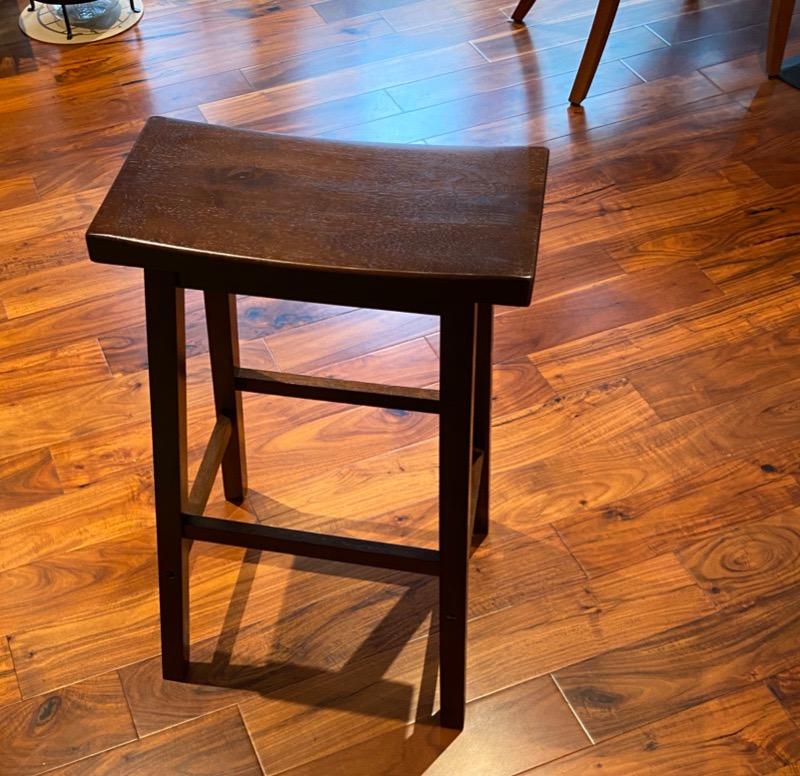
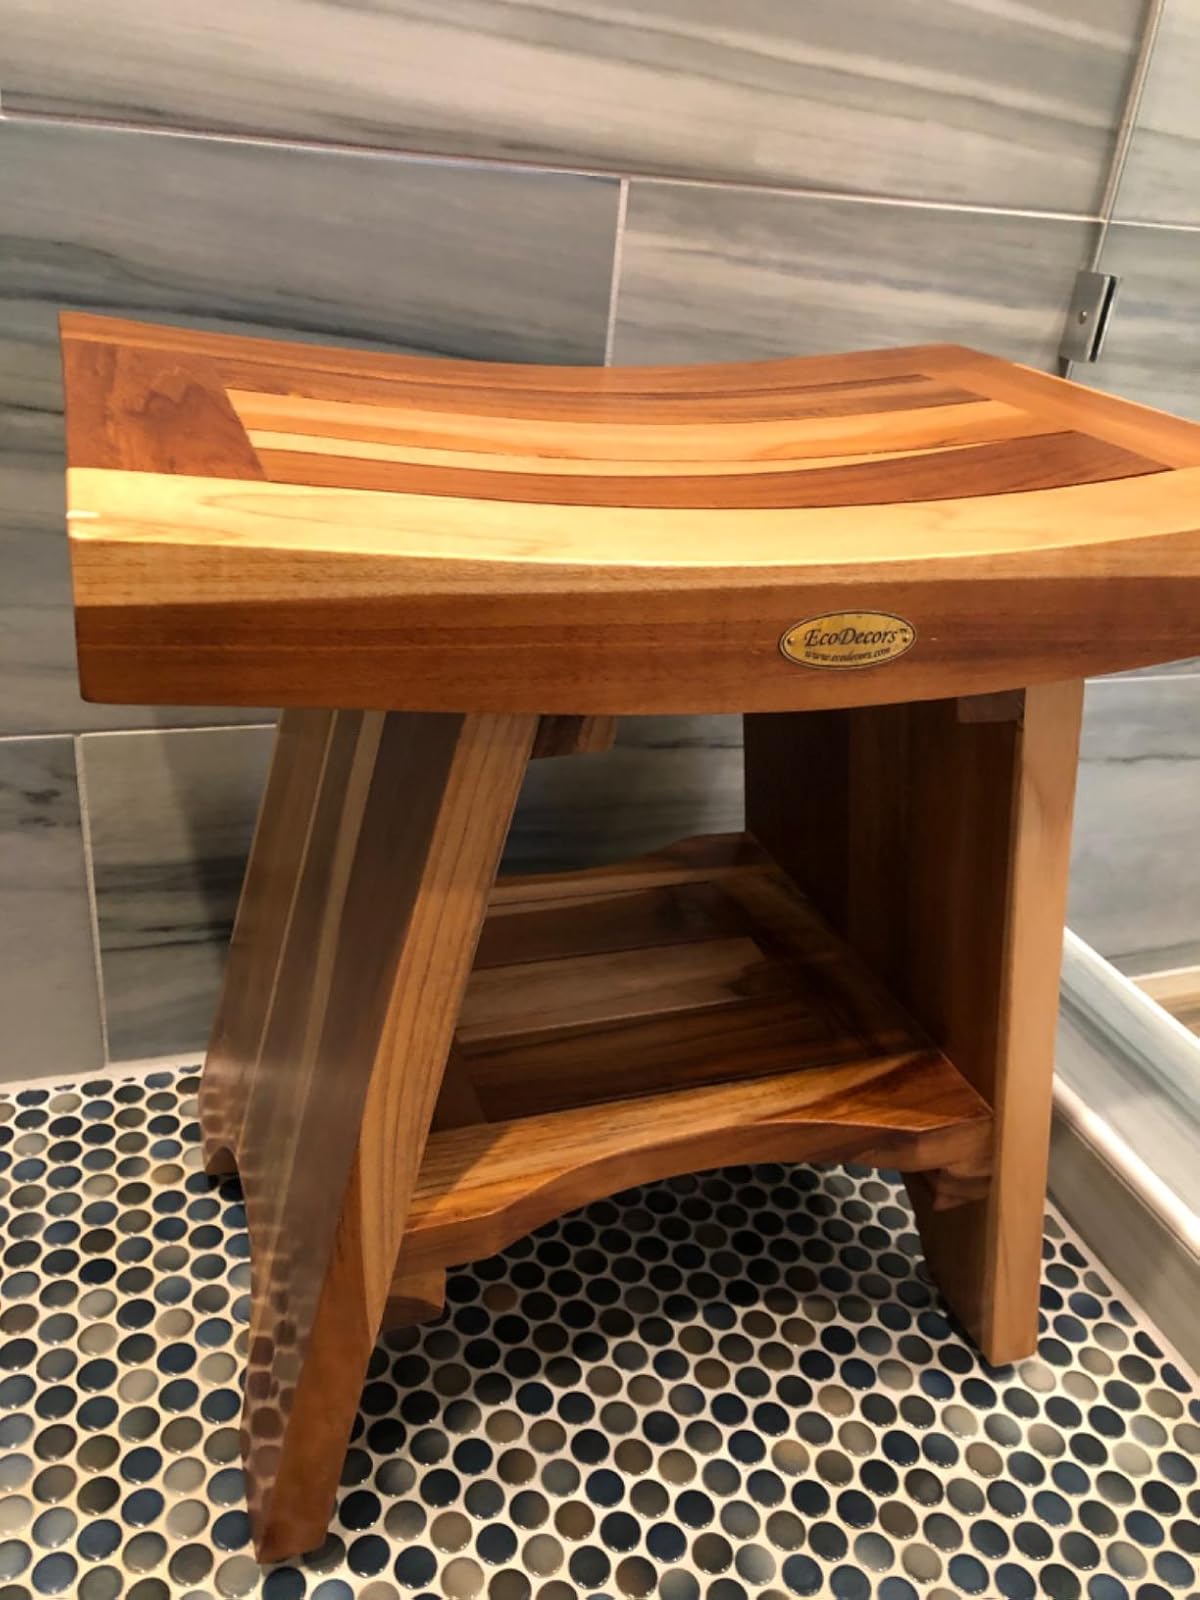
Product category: stool
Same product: no